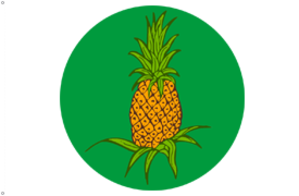
Drapeau de l'Etat d'Equatoria occidental au Sud-Soudan et ancien Soudan. Italiano: Bandiera dello Stato di Western Equatoria in Sud Sudan e Sudan precedentemente.